Marchwacz

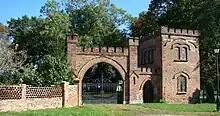
Entrance gate to the park

As part of the region of Greater Poland, i.e. the cradle of the Polish state, the area formed part of Poland since its establishment in the 10th century. Marchwacz was a private church village, administratively located in the Kalisz County in the Kalisz Voivodeship in the Greater Poland Province of the Kingdom of Poland.